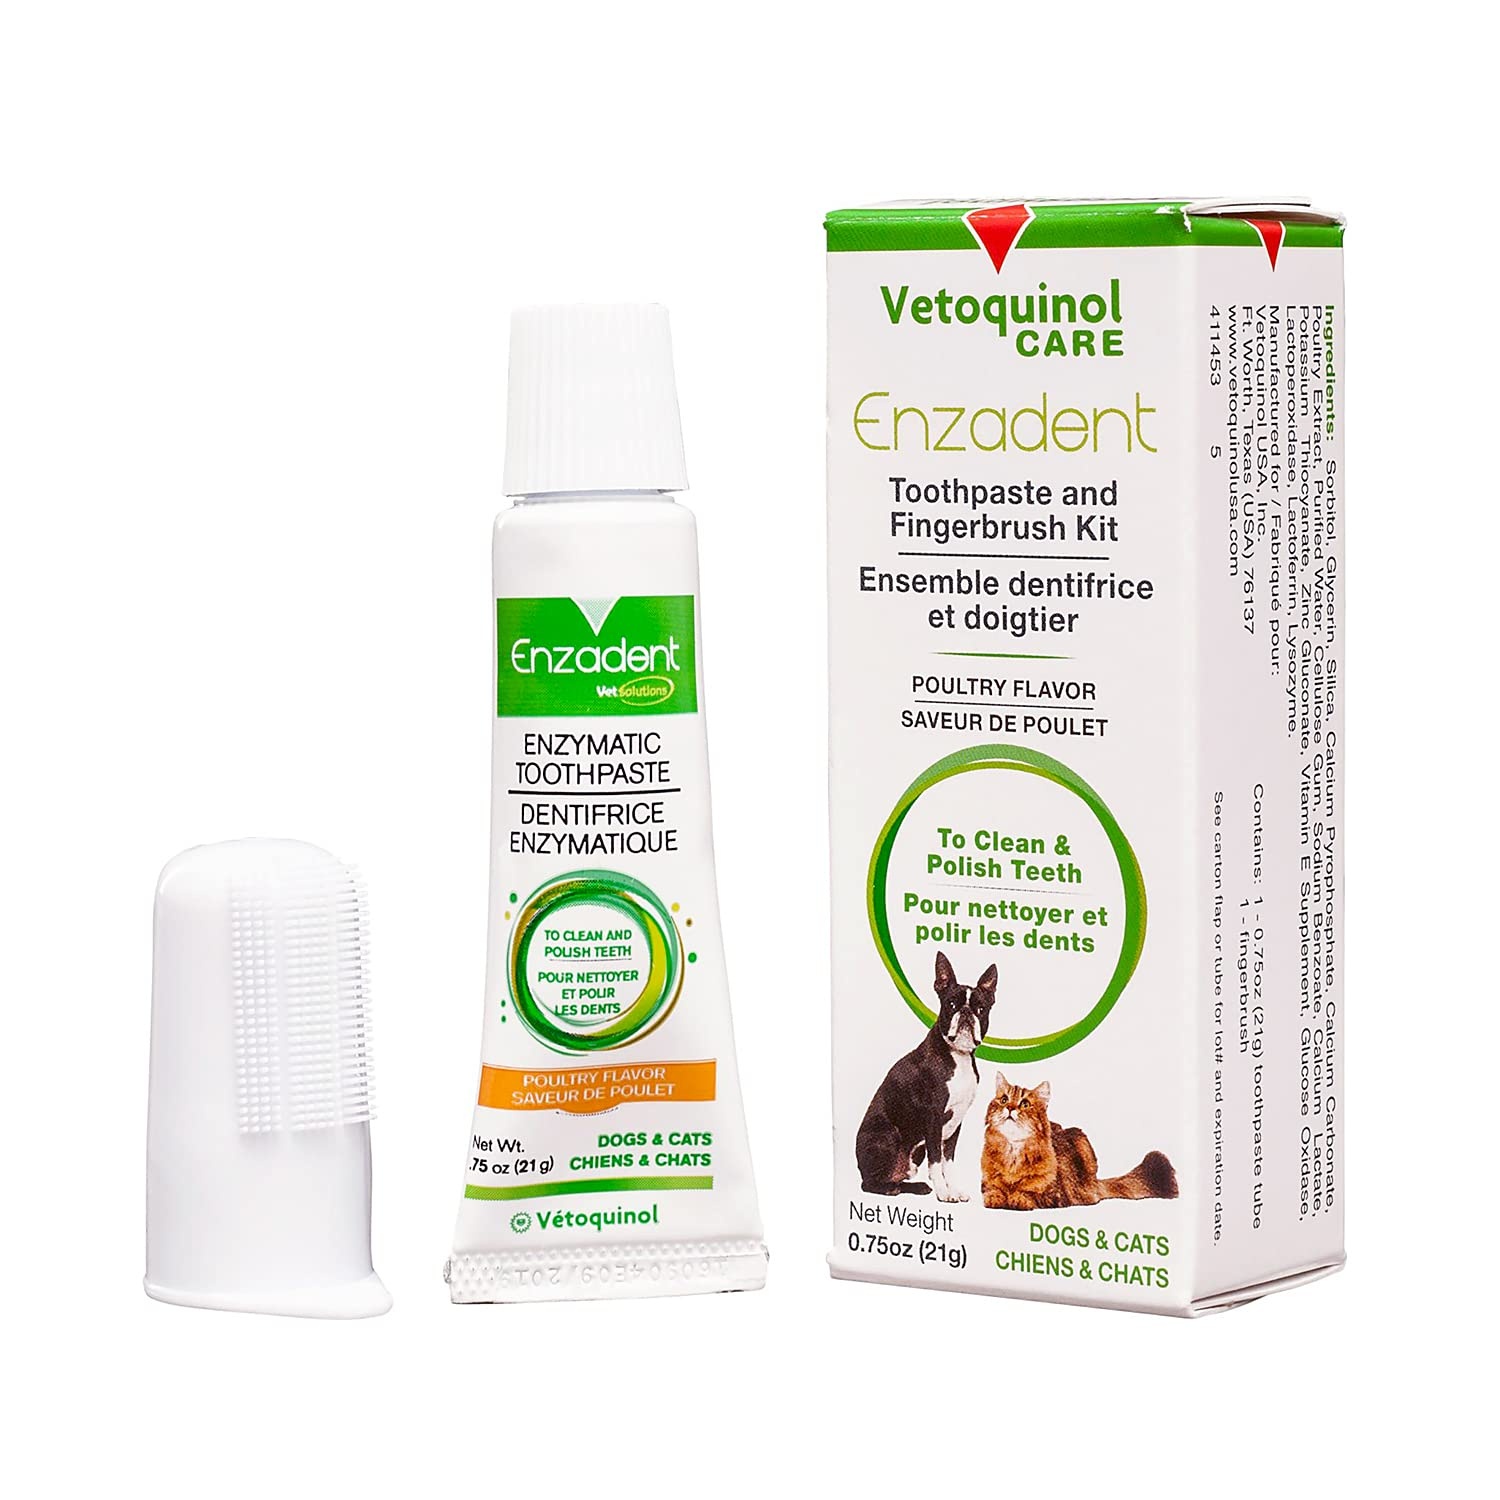
Vetoquinol Enzadent Enzymatic Toothpaste Kit + Fingerbrush for Cats & Dogs – .75oz, Poultry Flavor – Oral Dental Care Kit: Removes Plaque, Polishes Teeth & Freshens Breath
Brand: Vetoquinol
Vetoquinol Enzadent Enzymatic Toothpaste Kit + Fingerbrush for Cats & Dogs – .75oz, Poultry Flavor – Oral Dental Care Kit: Removes Plaque, Polishes Teeth & Freshens Breath Product Features Kit includes finger brush and toothpaste with a poultry-flavored enzyme solution for cats and dogs Help eliminate your pets bad breath and combat harmful bacterial growth in your cat or dogs mouth Non-foaming toothpaste removes food debris and plaque for healthy, polished teeth and fresh breath Triple enzyme formula effectively cleans pets teeth and can be safely swallowed without rinsing Boost dental health and hygiene, and combat tooth and mouth illnesses, by brushing pets teeth daily
Category: Animals & Pet Supplies > Pet Supplies > Pet Oral Care Supplies > Toothpaste